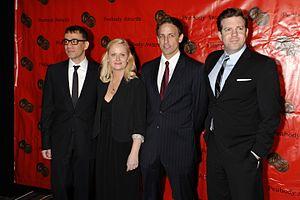
Jason Sudeikis est un acteur et scénariste américain né le 18 septembre 1975 à Fairfax. Ayant commencé sa carrière dans l'improvisation comique, il intègre le Saturday Night Live comme auteur de sketchs en 2003, avant de devenir membre du casting entre 2005 à 2013. Parallèlement, il prête sa voix à l'un des protagonistes de la série d'animation The Cleveland Show.